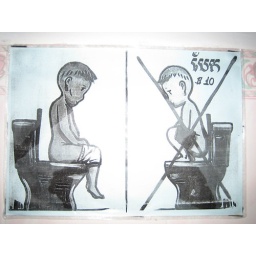
Sign in bathroom in guest house in Kratie, Cambodia